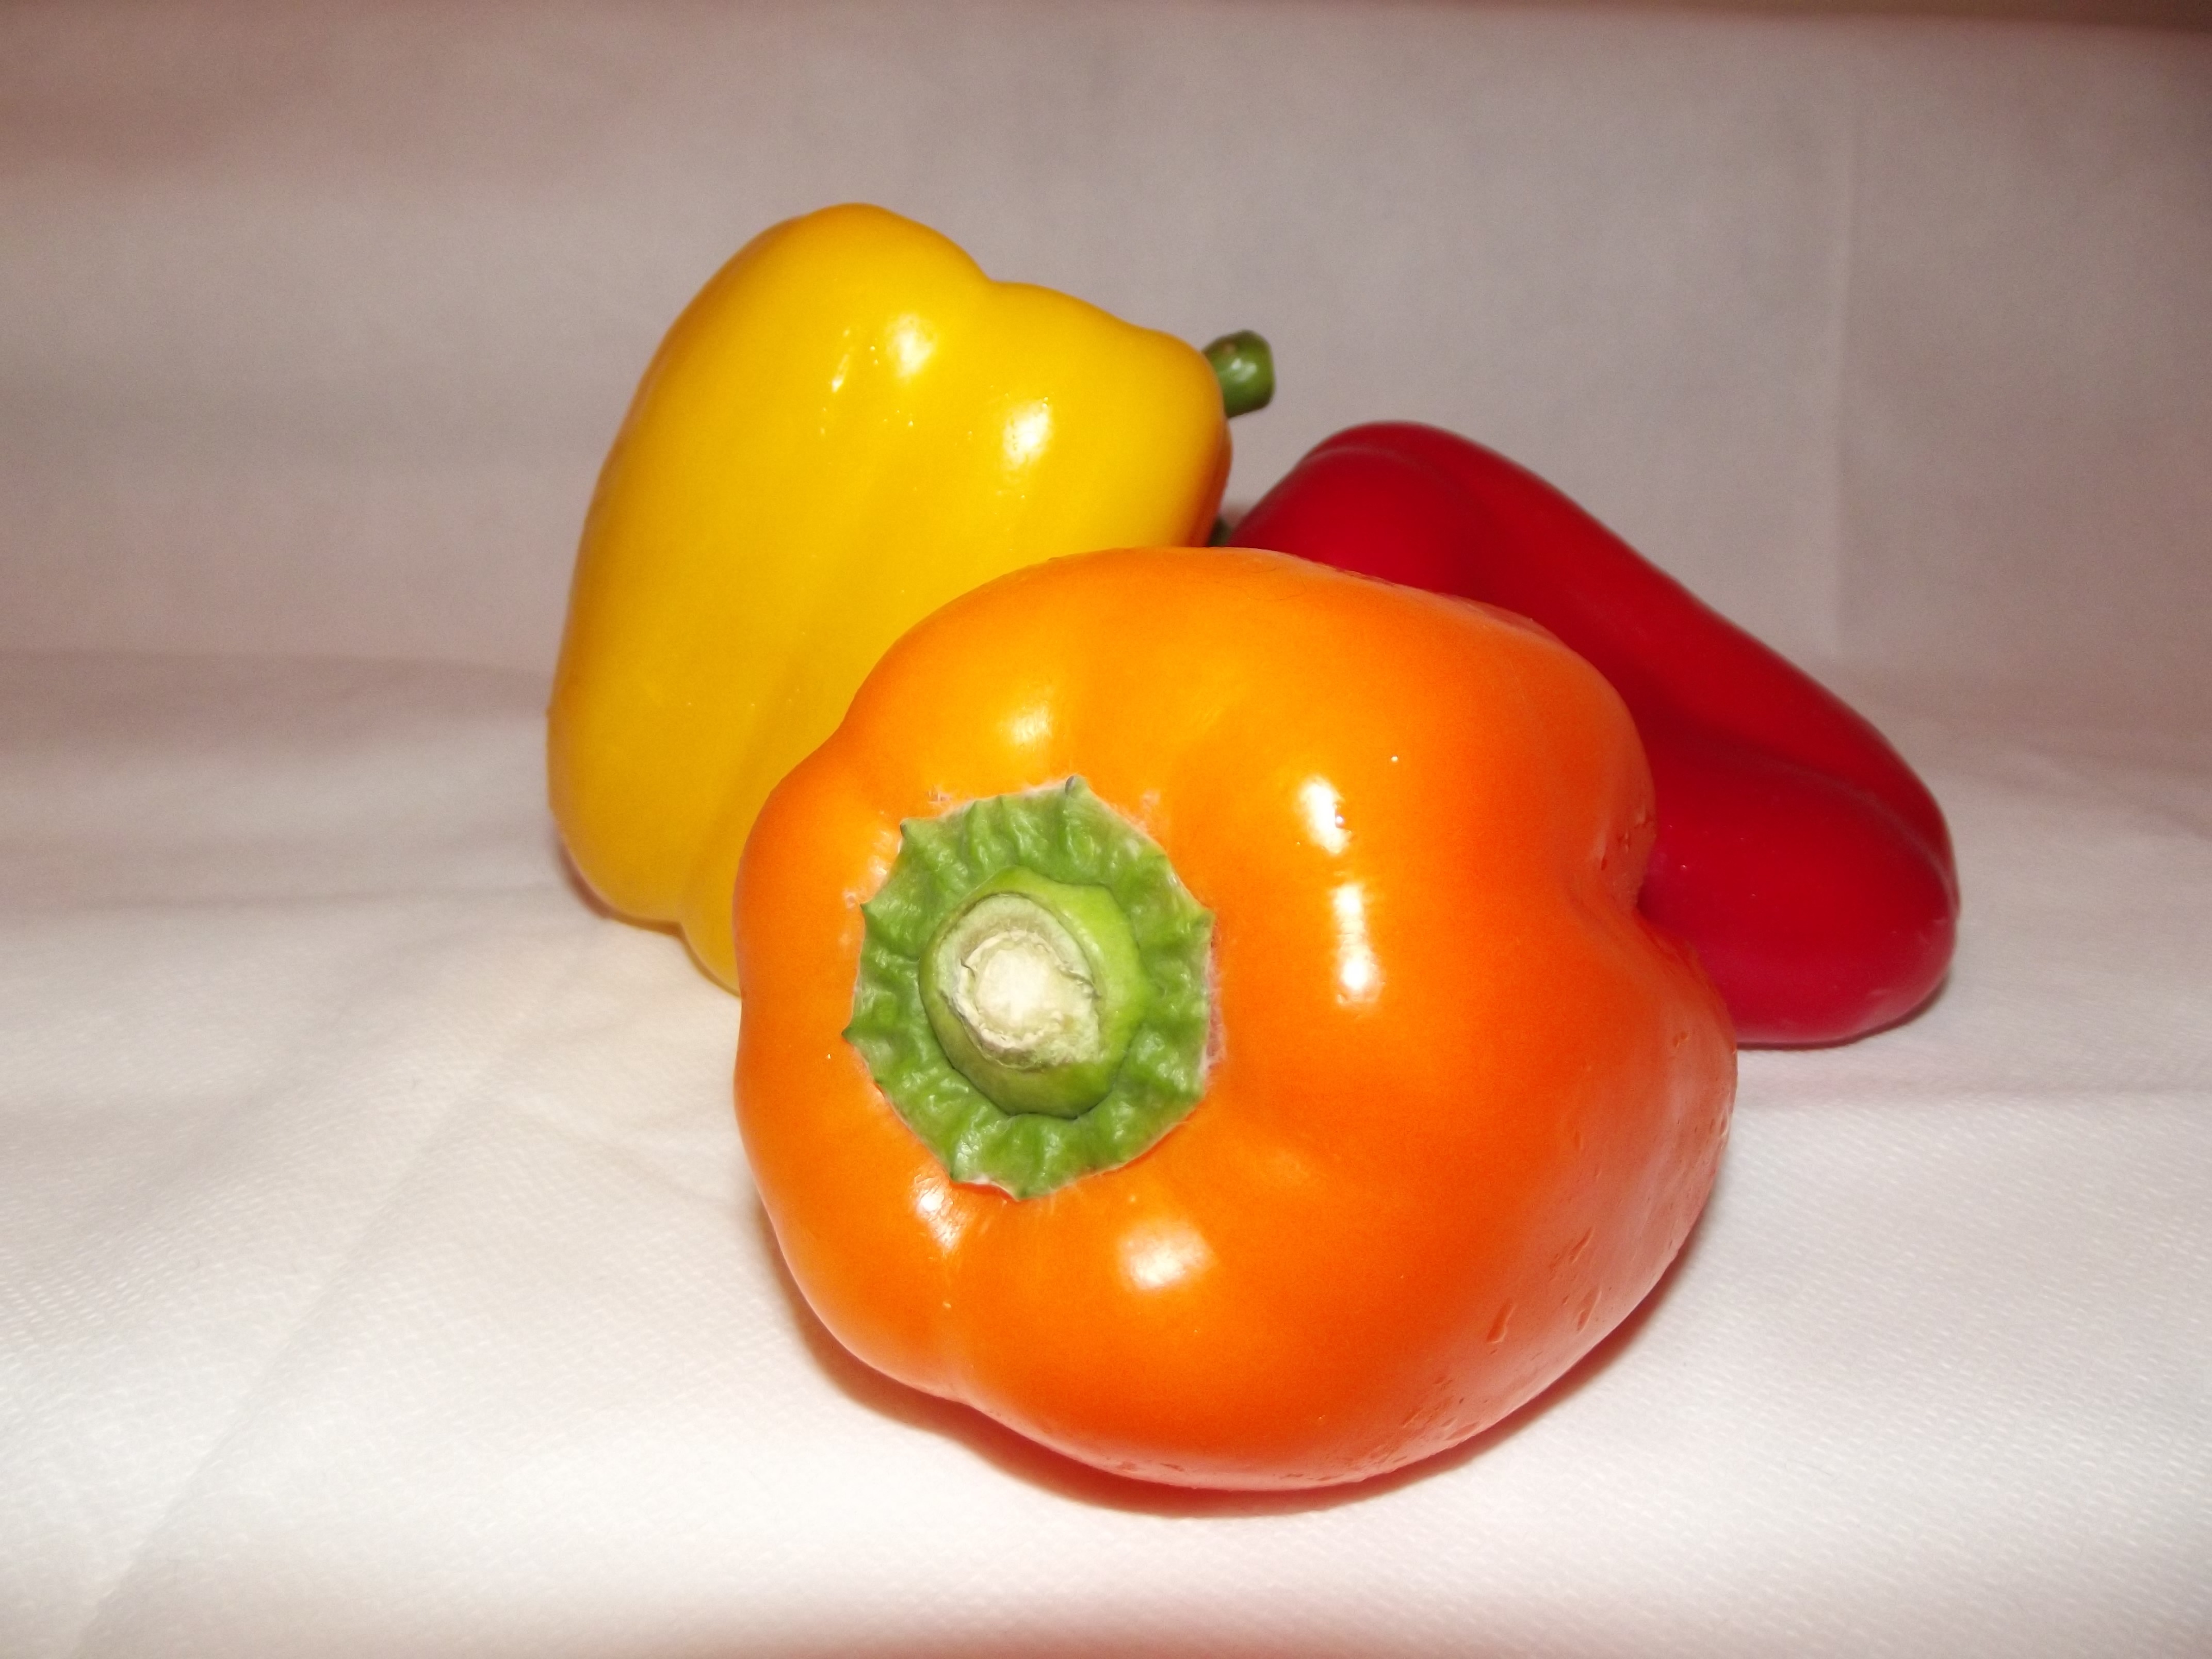
plant, fruit, bell, orange, food, pepper, red, produce, vegetable, yellow, tomato, peppers, bell pepper, calabaza, persimmon, paprika, flowering plant, yellow pepper, land plant, potato and tomato genus, bell peppers and chili peppers, pimiento, habanero chili